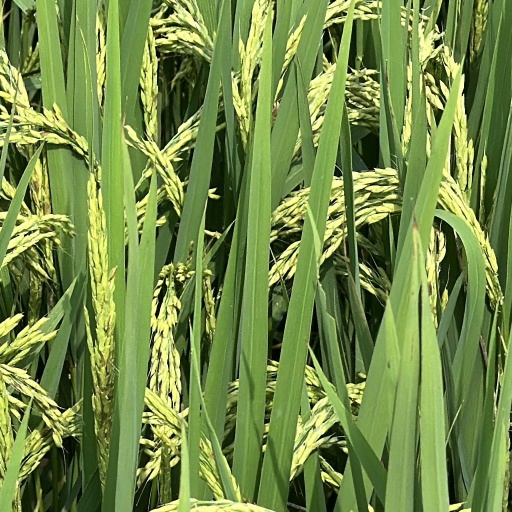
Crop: rice